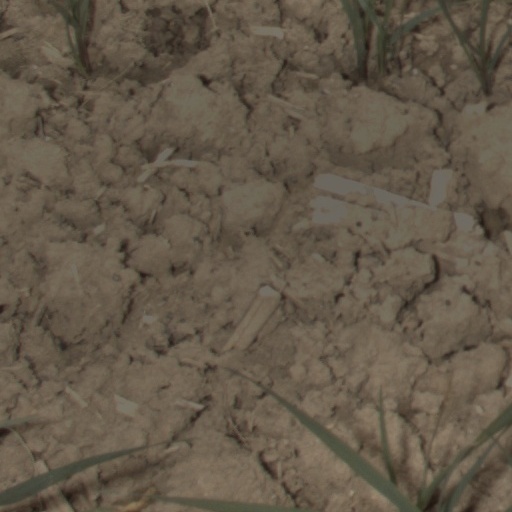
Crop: wheat